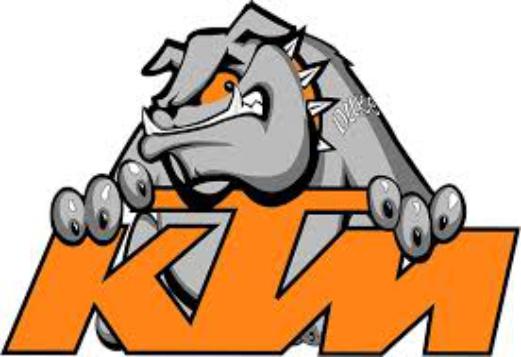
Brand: KTM
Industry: Transportation